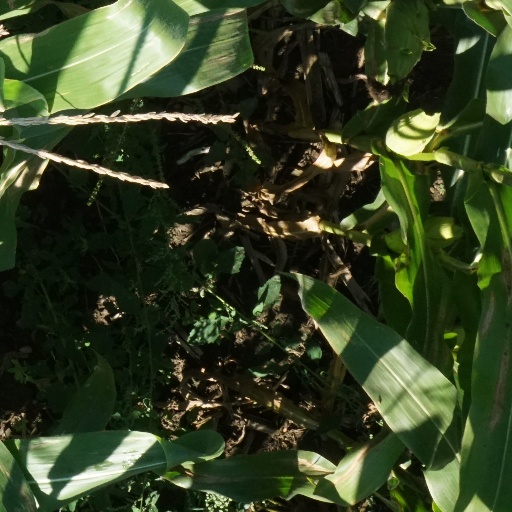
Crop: maize; corn